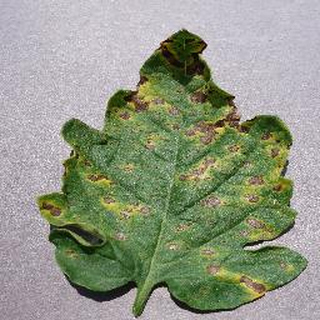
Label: tomato_septoria_leaf_spot